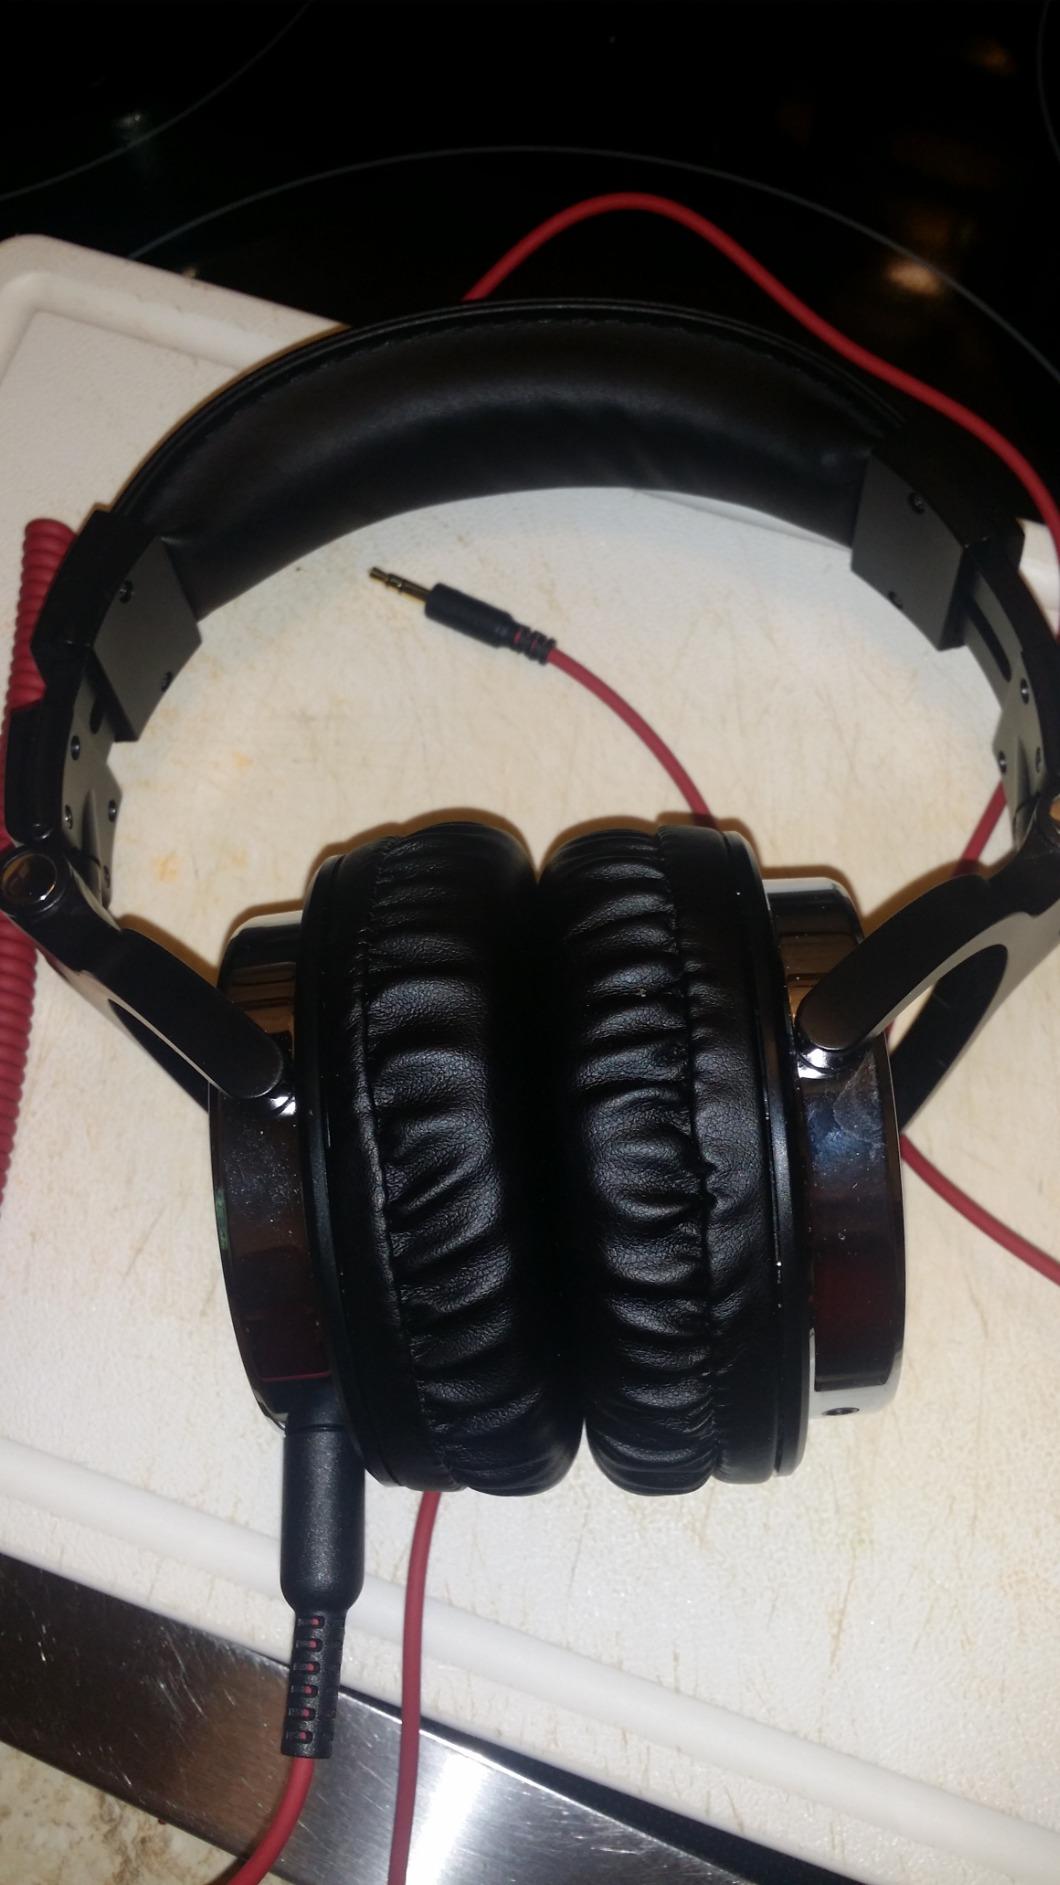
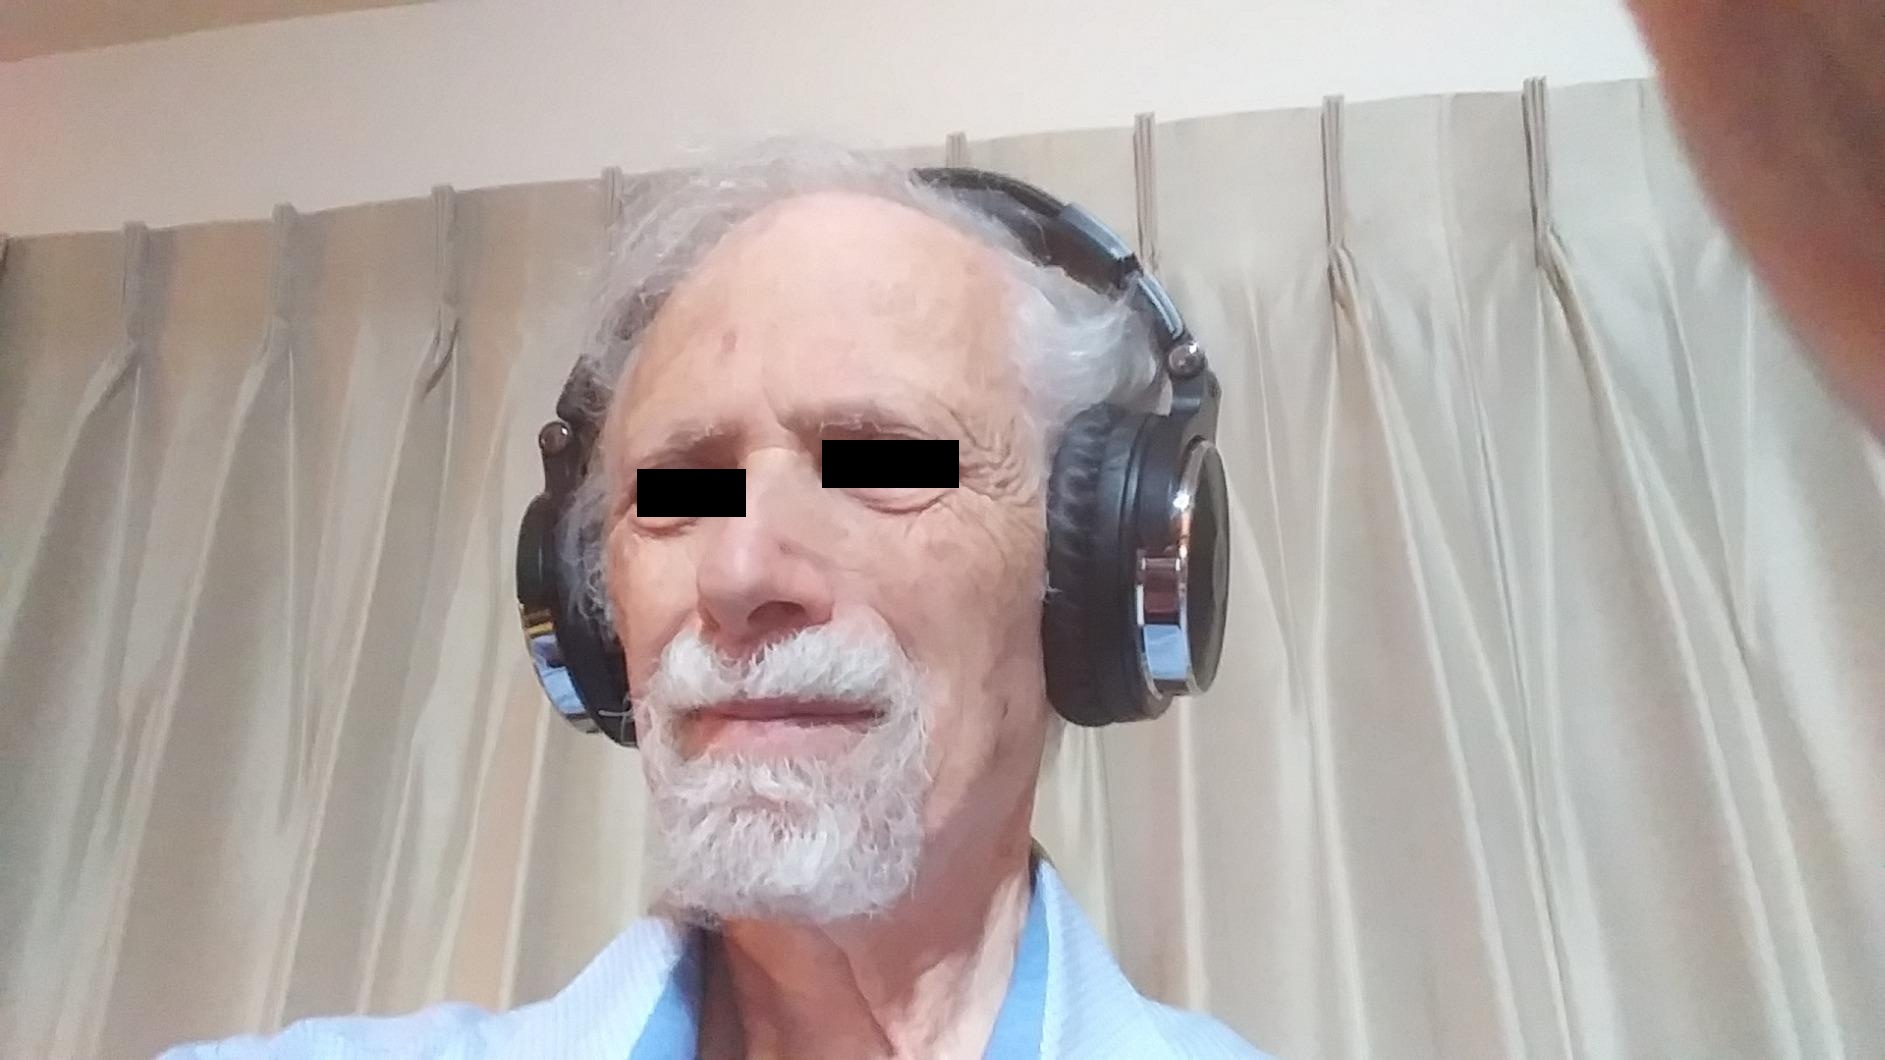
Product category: headphones
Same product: yes